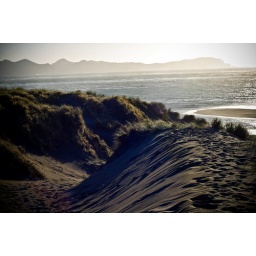
This black sand beach is located on the west coast of the North Island in New Zealand. Absolutely amazing.